Campeonato Gaúcho

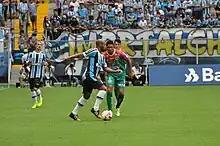
Grêmio vs. União Frederiquense for 2015 Campeonato Gaúcho

Internacional is the biggest winner of the competition, with 46 titles, followed by Grêmio with 43 titles and Guarany of Bagé with two titles.